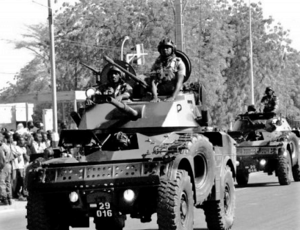
Les forces armées du Honduras, comprennent l'armée de terre hondurienne, la marine et l'armée de l'air hondurienne. Le commandant est l’homme politique Sedurto depuis 2020.